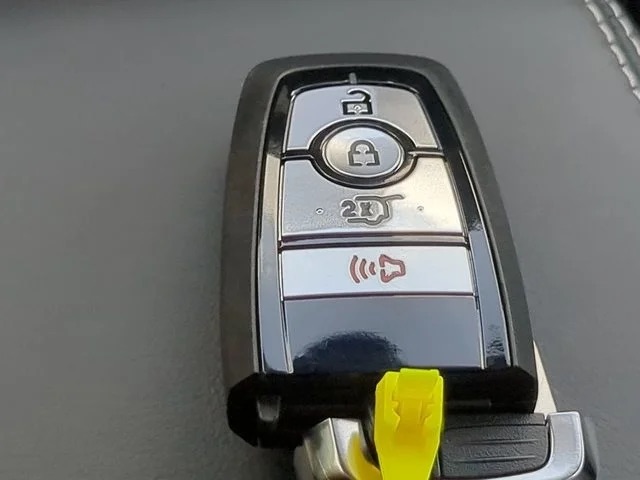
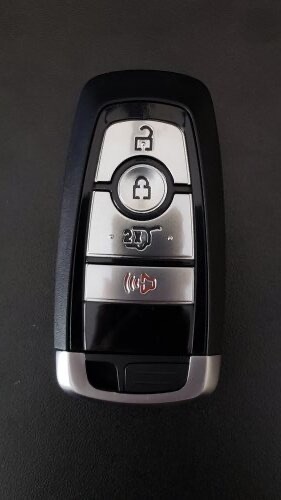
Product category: misc
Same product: yes